Gail Tremblay

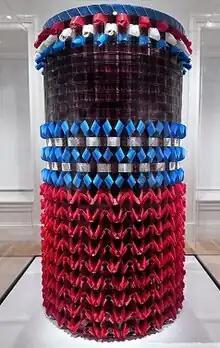
"An Iroquois Dreams That the Tribes of the Middle East Will Take the Message of Deganawida to Heart and Make Peace" (2009), Smithsonian American Art Museum

Tremblay described her work as combining historical Native American techniques and materials with mainstream artistic expression. Her poetry and art were inspired by the cultures of Indigenous peoples of the Northeastern Woodlands.